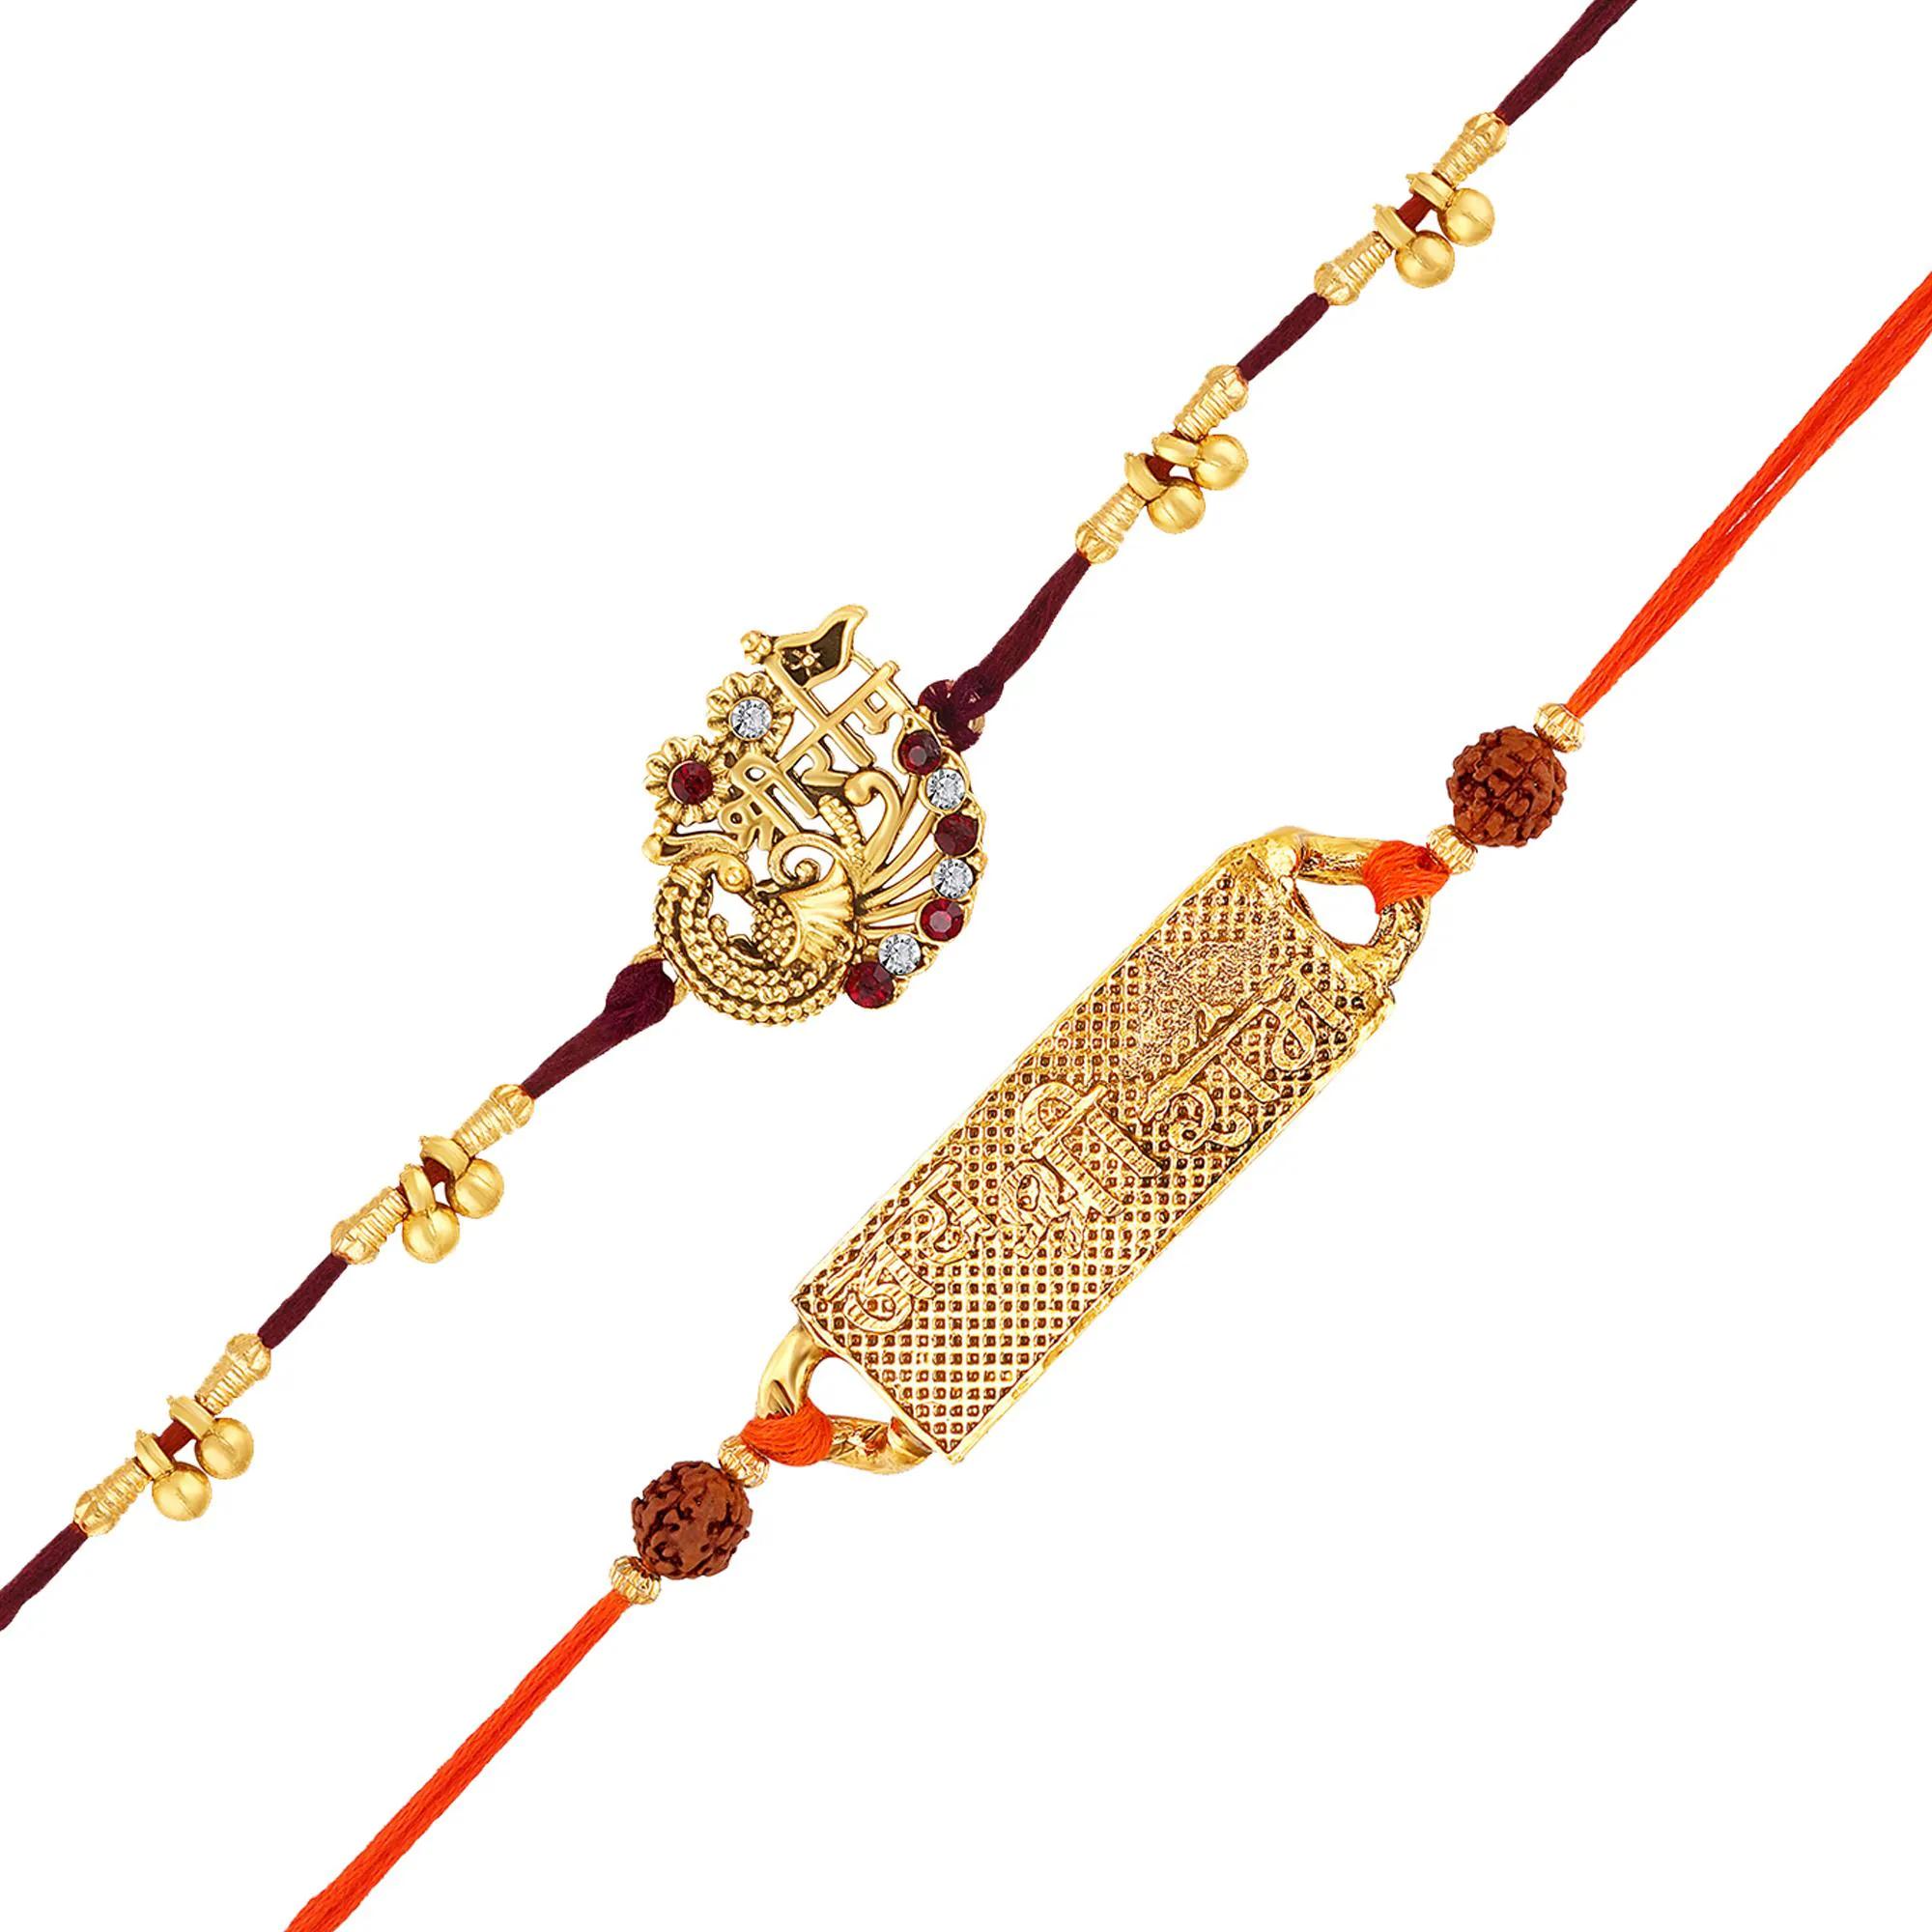
 Mahi Gold Plated Combo of 2 Jay Shree Ram Rakhi for Brother, Bhai, Bro (RCO1105736G)
Type: Rakhis
Brand: Mahi
Price: Rs. 299
 Celebrate Raksha Bandhan with our exquisitely crafted Rakhi, designed to strengthen the bond between siblings. This traditional Rakhi features intricate beadwork and durable thread, ensuring it stands the test of time. Handmade with care, each Rakhi is a unique and meaningful gift for your brother. Each Rakhi carries heartfelt blessings and good wishes for your brother's well-being and success. Celebrates the bond of love and protection between siblings, a cherished tradition in Indian culture.
Features: The Rakhi is adorned with vibrant colors and attractive embellishments that add a touch of elegance to the celebration.,Content in Box : 2 Rakhi's ; Cultural Significance: This beautiful Rakhi will acknowledge your love for Your Brother with the promise that your bond with him will grow stronger as time goes on.,Vibrant Colors: Adding bright and playful colors to the celebration will make it stand out and make it more enjoyable. This Rakhi Combo comes with a Small Rakhi Greeting Card along with a few grams of Roli & Chawal,Celebrate the bond of love and protection with our exquisite Rakhis. Share the joy of Raksha Bandhan Festival with this beautiful Rakhi, a token of love, protection and blessings.,Adjustable Size and Easy to tie: Designed to fit wrists of all sizes. It is simple and easy to tie the Rakhi securely and effortlessly.
Included: 2 Rakhis